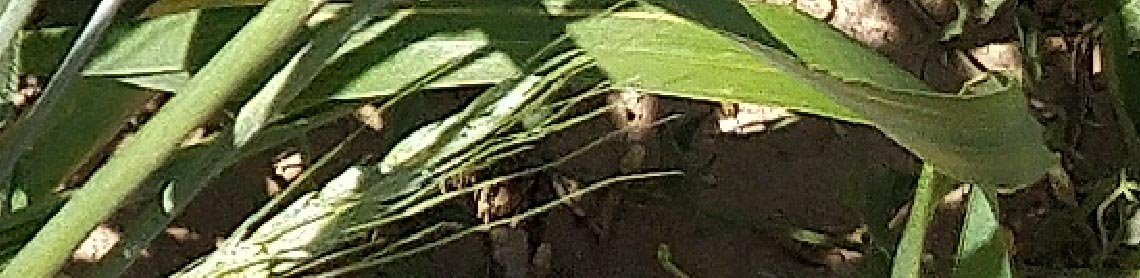
Label: Wheat___Healthy